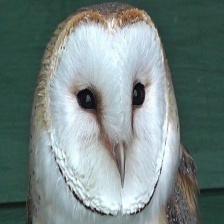
Species: BARN OWL
Scientific name: TYTO ALBA
ImageNet parent category: great_grey_owl